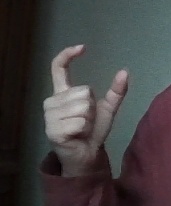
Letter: nun